Katharina Franziska von Wattenwyl

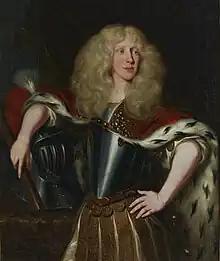
1674 oil portrait by Theodor Roos of von Wattenwyl in armor

Katharina Franziska von Wattenwyl (December 1645 – 21 November 1714) was a Swiss aristocrat and spy. During the Nine Years' War she served as a spy for Louis XIV, for which she was imprisoned at Käfigturm, tortured, and charged with espionage and high treason by the court in Bern. She was sentenced to death in 1690 but, upon the requests of her family, her sentence was reduced to life in exile. She was released from prison in 1692 and fled to Valangin Castle in the County of Neuchâtel, where she lived the remainder of her life. While in exile, she wrote a memoir that she dedicated to her second husband, Samuel Perregaux.